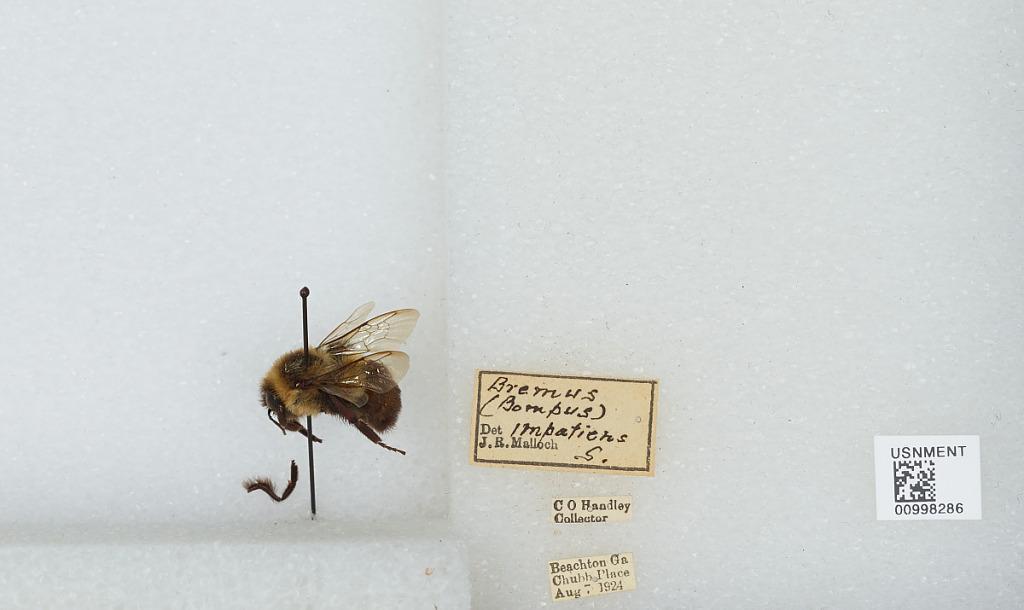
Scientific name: Bombus (Pyrobombus) impatiens Cresson
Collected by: C. Handley
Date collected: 1924-8-7
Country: United States
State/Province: Georgia
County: Grady
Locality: Chubb Place, Beachton
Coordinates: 30.7272, -84.1397
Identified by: Malloch, J. R.